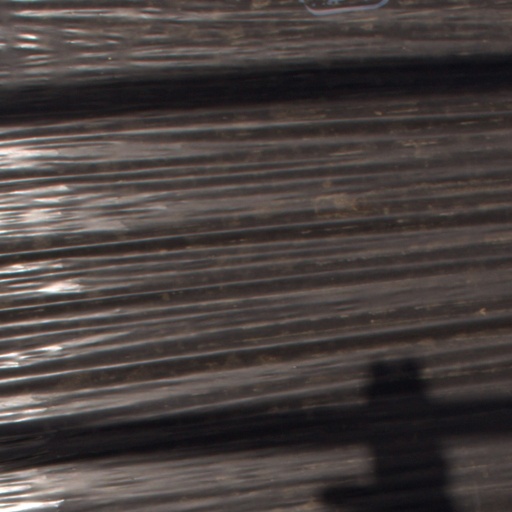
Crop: Jerusalem artichoke